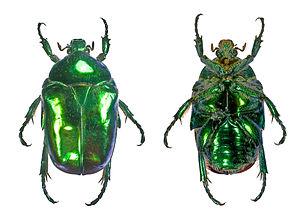
Protaetia (Cetonischema) aeruginosa (Linnaeus 1767) - Vue ventrale et dorsale du même individu. France. Taille 3.8cm
Protaetia est un genre d'insectes coléoptères de la famille des Scarabaeidae, de la sous-famille des Cetoniinae.
Les Cetoniidae étaient une famille d'insectes de l'ordre des coléoptères, de la super-famille des Scarabaeoidea. Actuellement, cette famille est réduite à la sous-famille des Cetoniinae appartenant à la famille des Scarabaeidae.